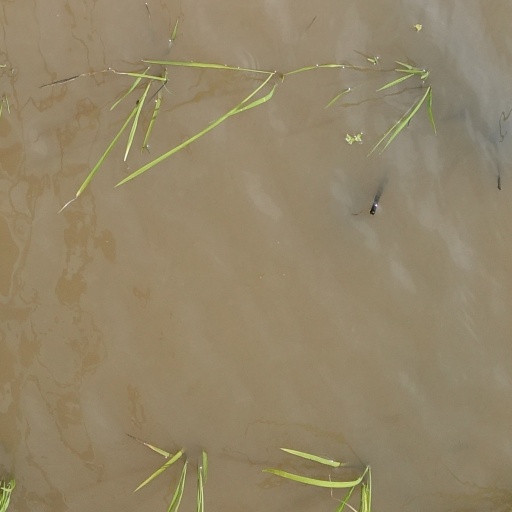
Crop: rice